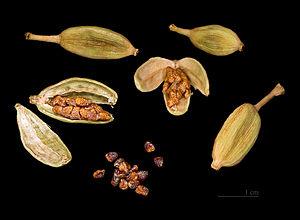
Le genre Elettaria regroupe 11 espèces de plantes monocotylédones de la famille des Zingibéracées.
En botanique une capsule est un fruit sec déhiscent s'ouvrant par n>2 axes de déhiscence. La capsule est issue d'un ovaire à plusieurs carpelles soudés, uni ou pluriloculaires. La déhiscence se fait par divers procédés : fentes, pores, clapets...
La cardamome, cardamome vert ou cardamome aromatique, est une plante herbacée vivace à rhizome appartenant au genre Elettaria, de la famille des zingibéracées, originaire d'Asie du Sud-Est. Elle fournit une épice qui porte le même nom.